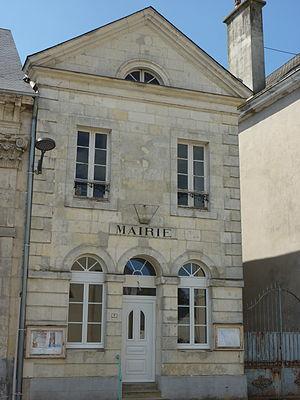
Marigné-Laillé dans la Sarthe.
Marigné-Laillé est une commune française, située dans le département de la Sarthe en région Pays de la Loire, peuplée de 1 636 habitants.